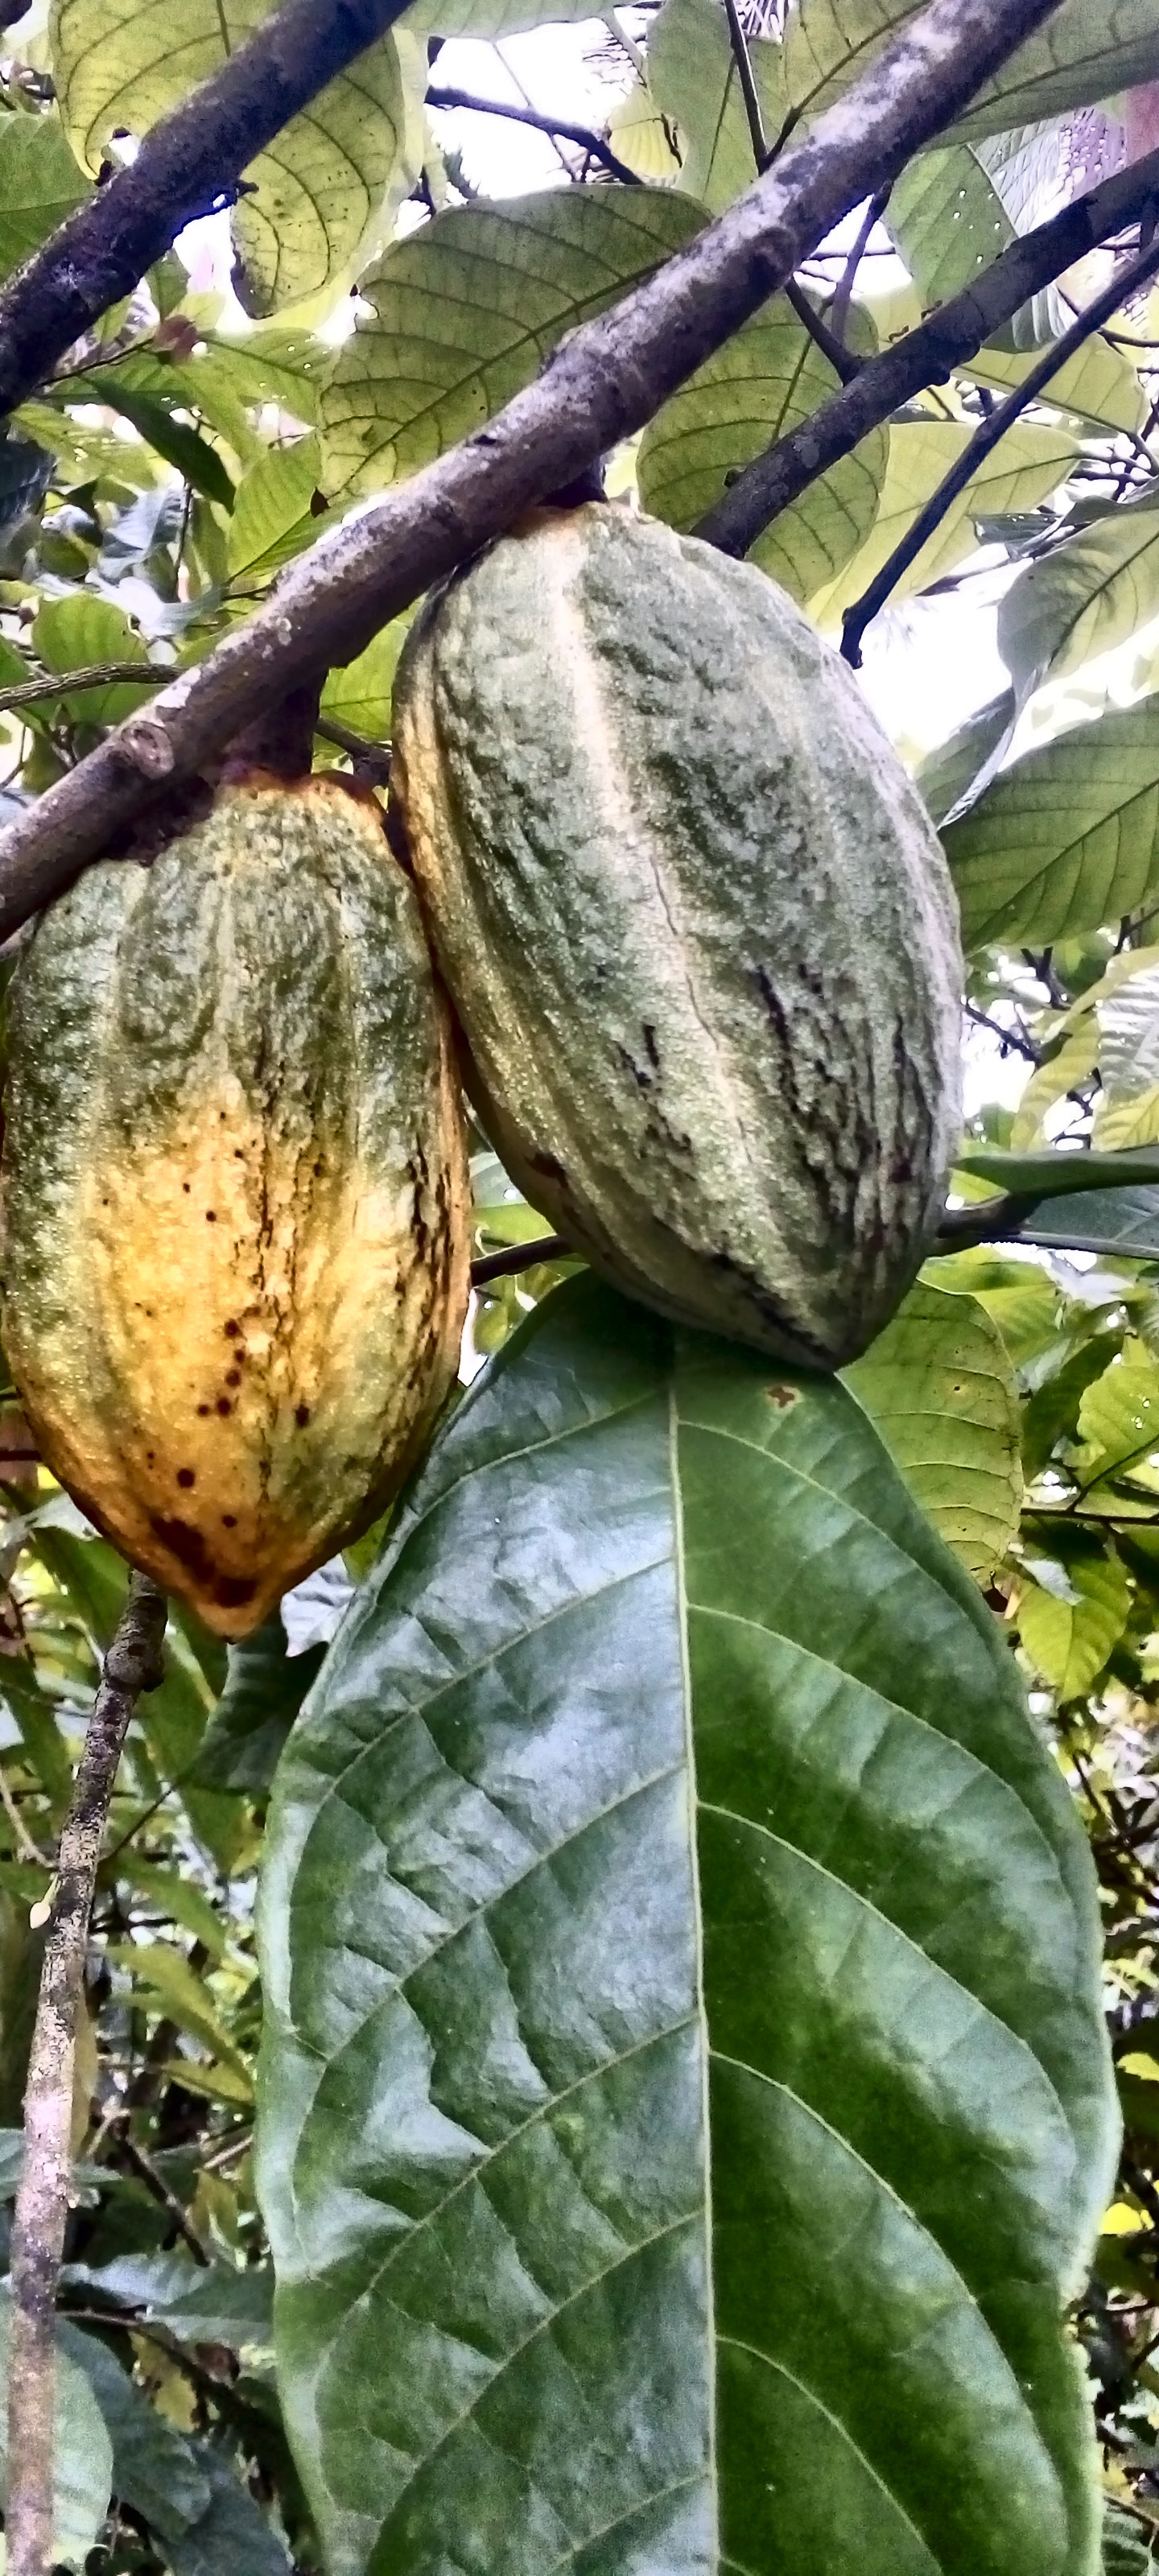
Maturity: mature
Variety: Angoleta